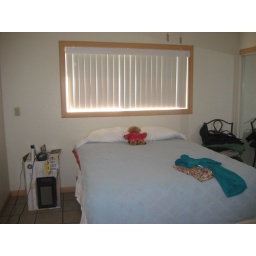
Bedroom again, with the microwave sitting in for the bedside table.